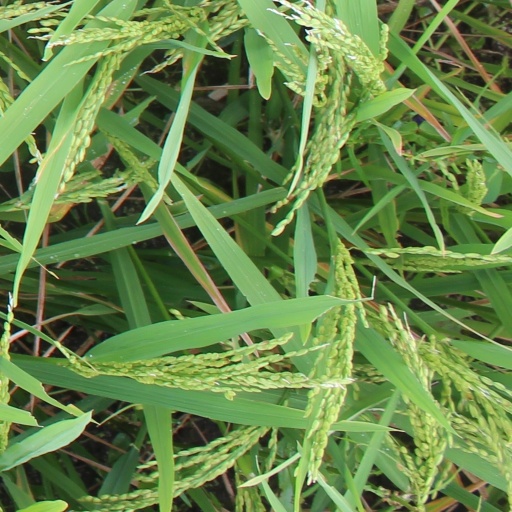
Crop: rice